Bibliography of Swami Vivekananda

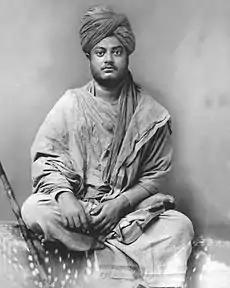
Swami Vivekananda

Swami Vivekananda (1863–1902) was an Indian Hindu monk and a key figure in the introduction of Indian philosophies of Vedanta and Yoga to the western world. He was one of the most influential philosophers and social reformers in his contemporary India and the most successful and influential missionaries of Vedanta to the Western world. Indian Nobel laureate poet Rabindranath Tagore's suggested to study the works of Vivekananda to understand India. He also told, in Vivekananda there was nothing negative, but everything positive.